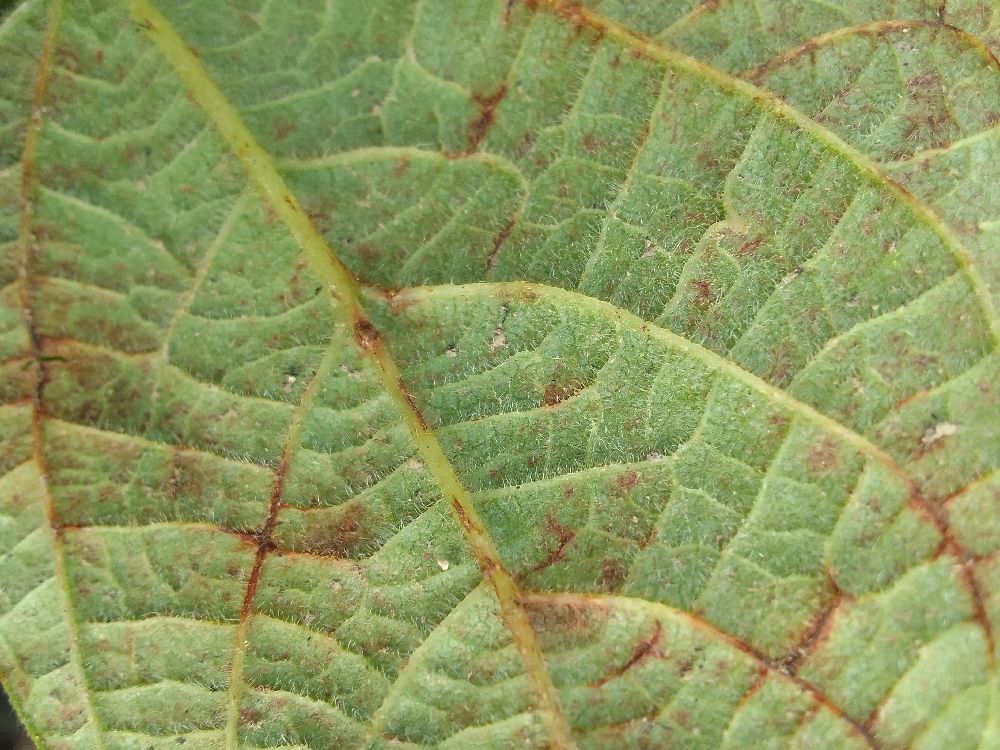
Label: anthracnose